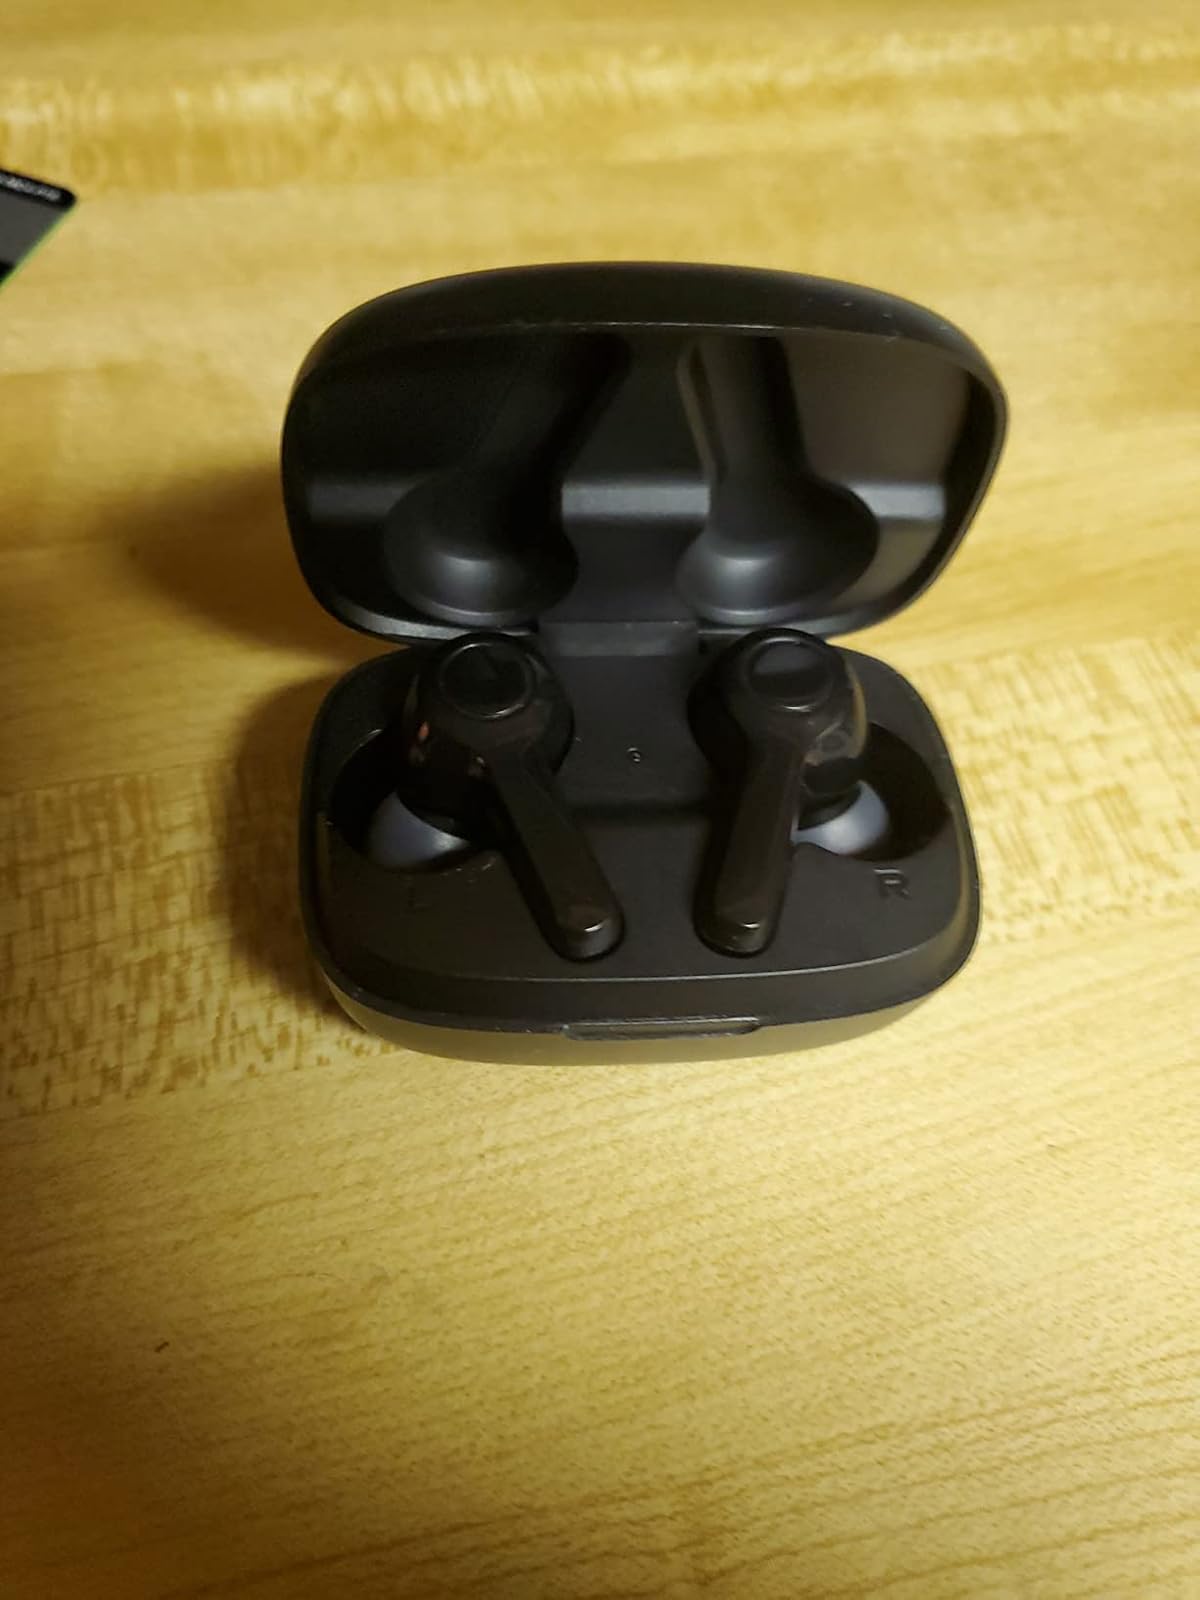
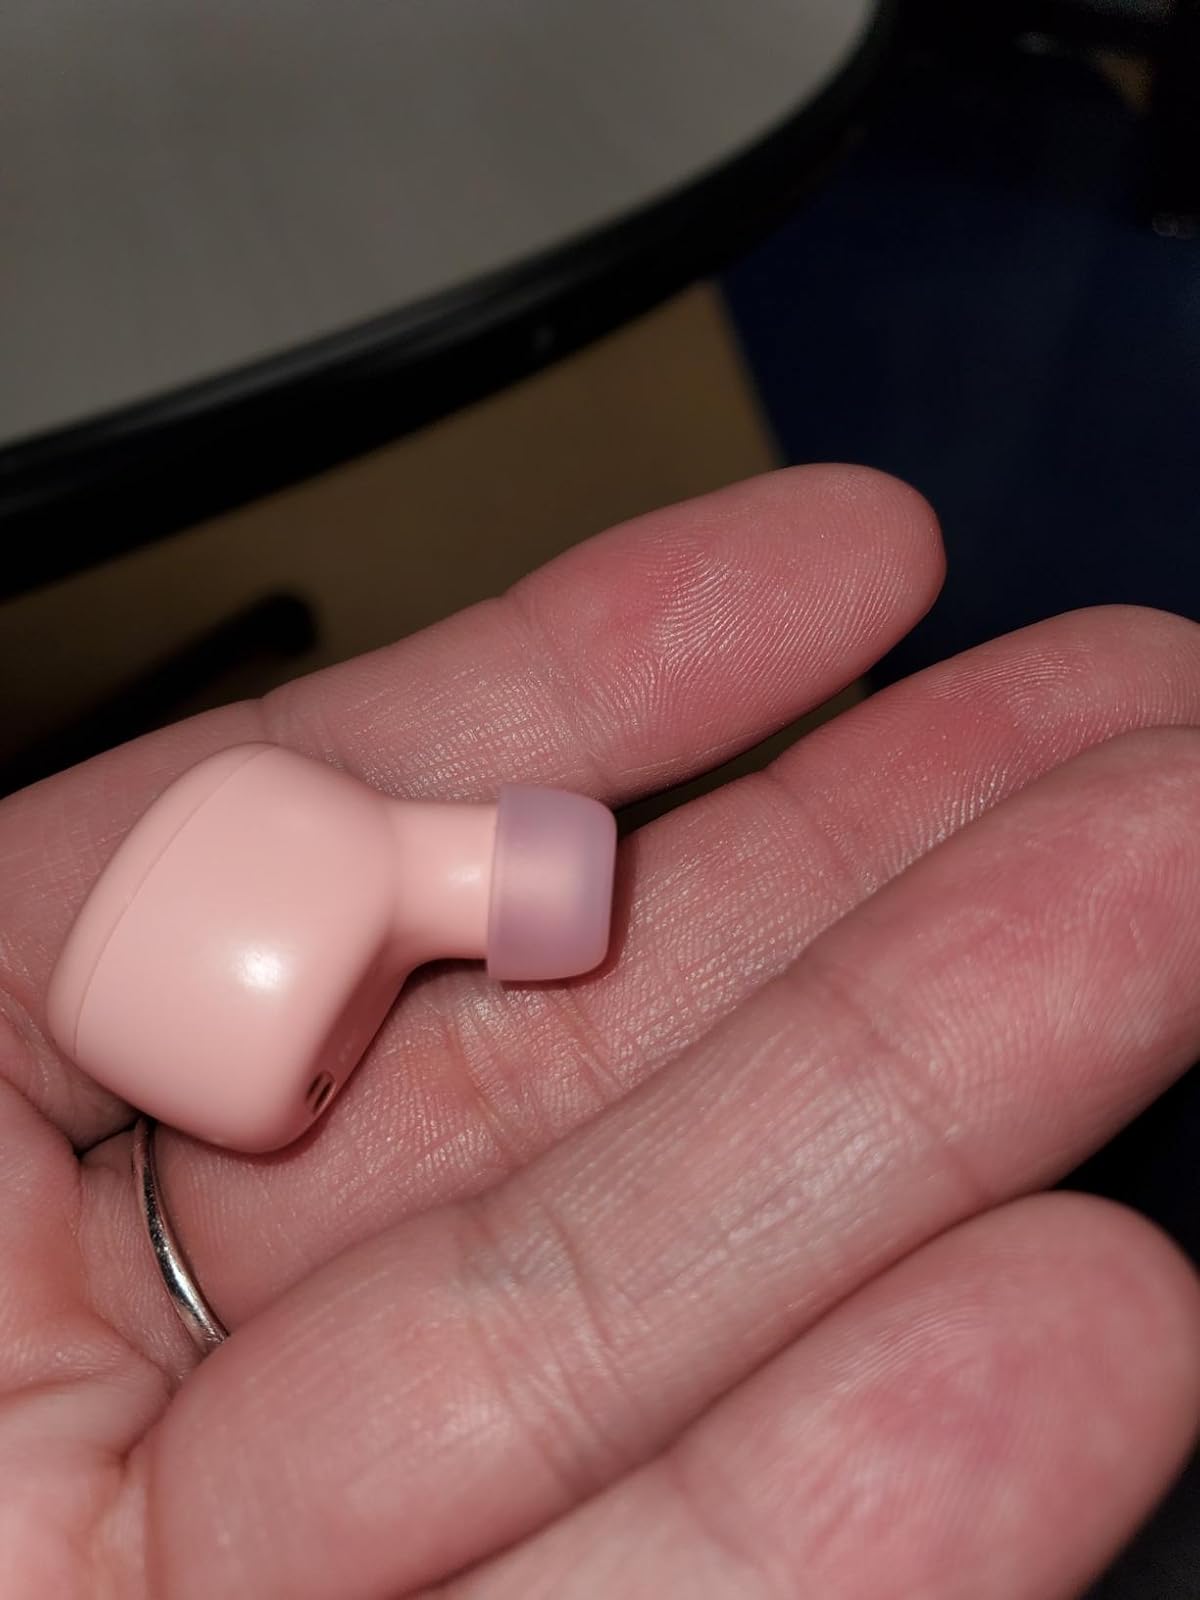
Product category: earbuds
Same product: no